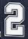
Number: 2